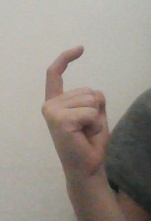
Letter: ra